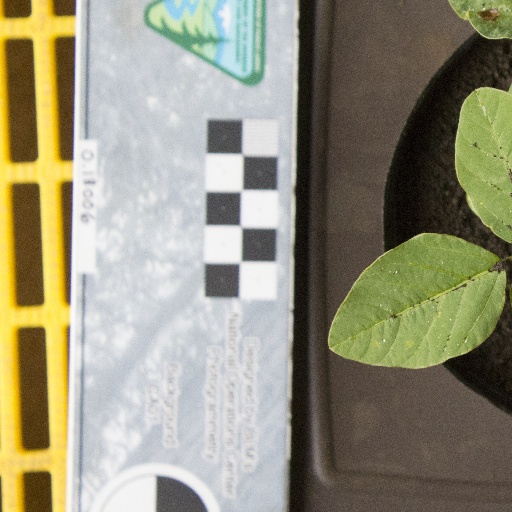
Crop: soybean